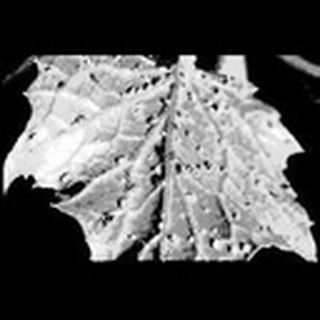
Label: cotton_aphids